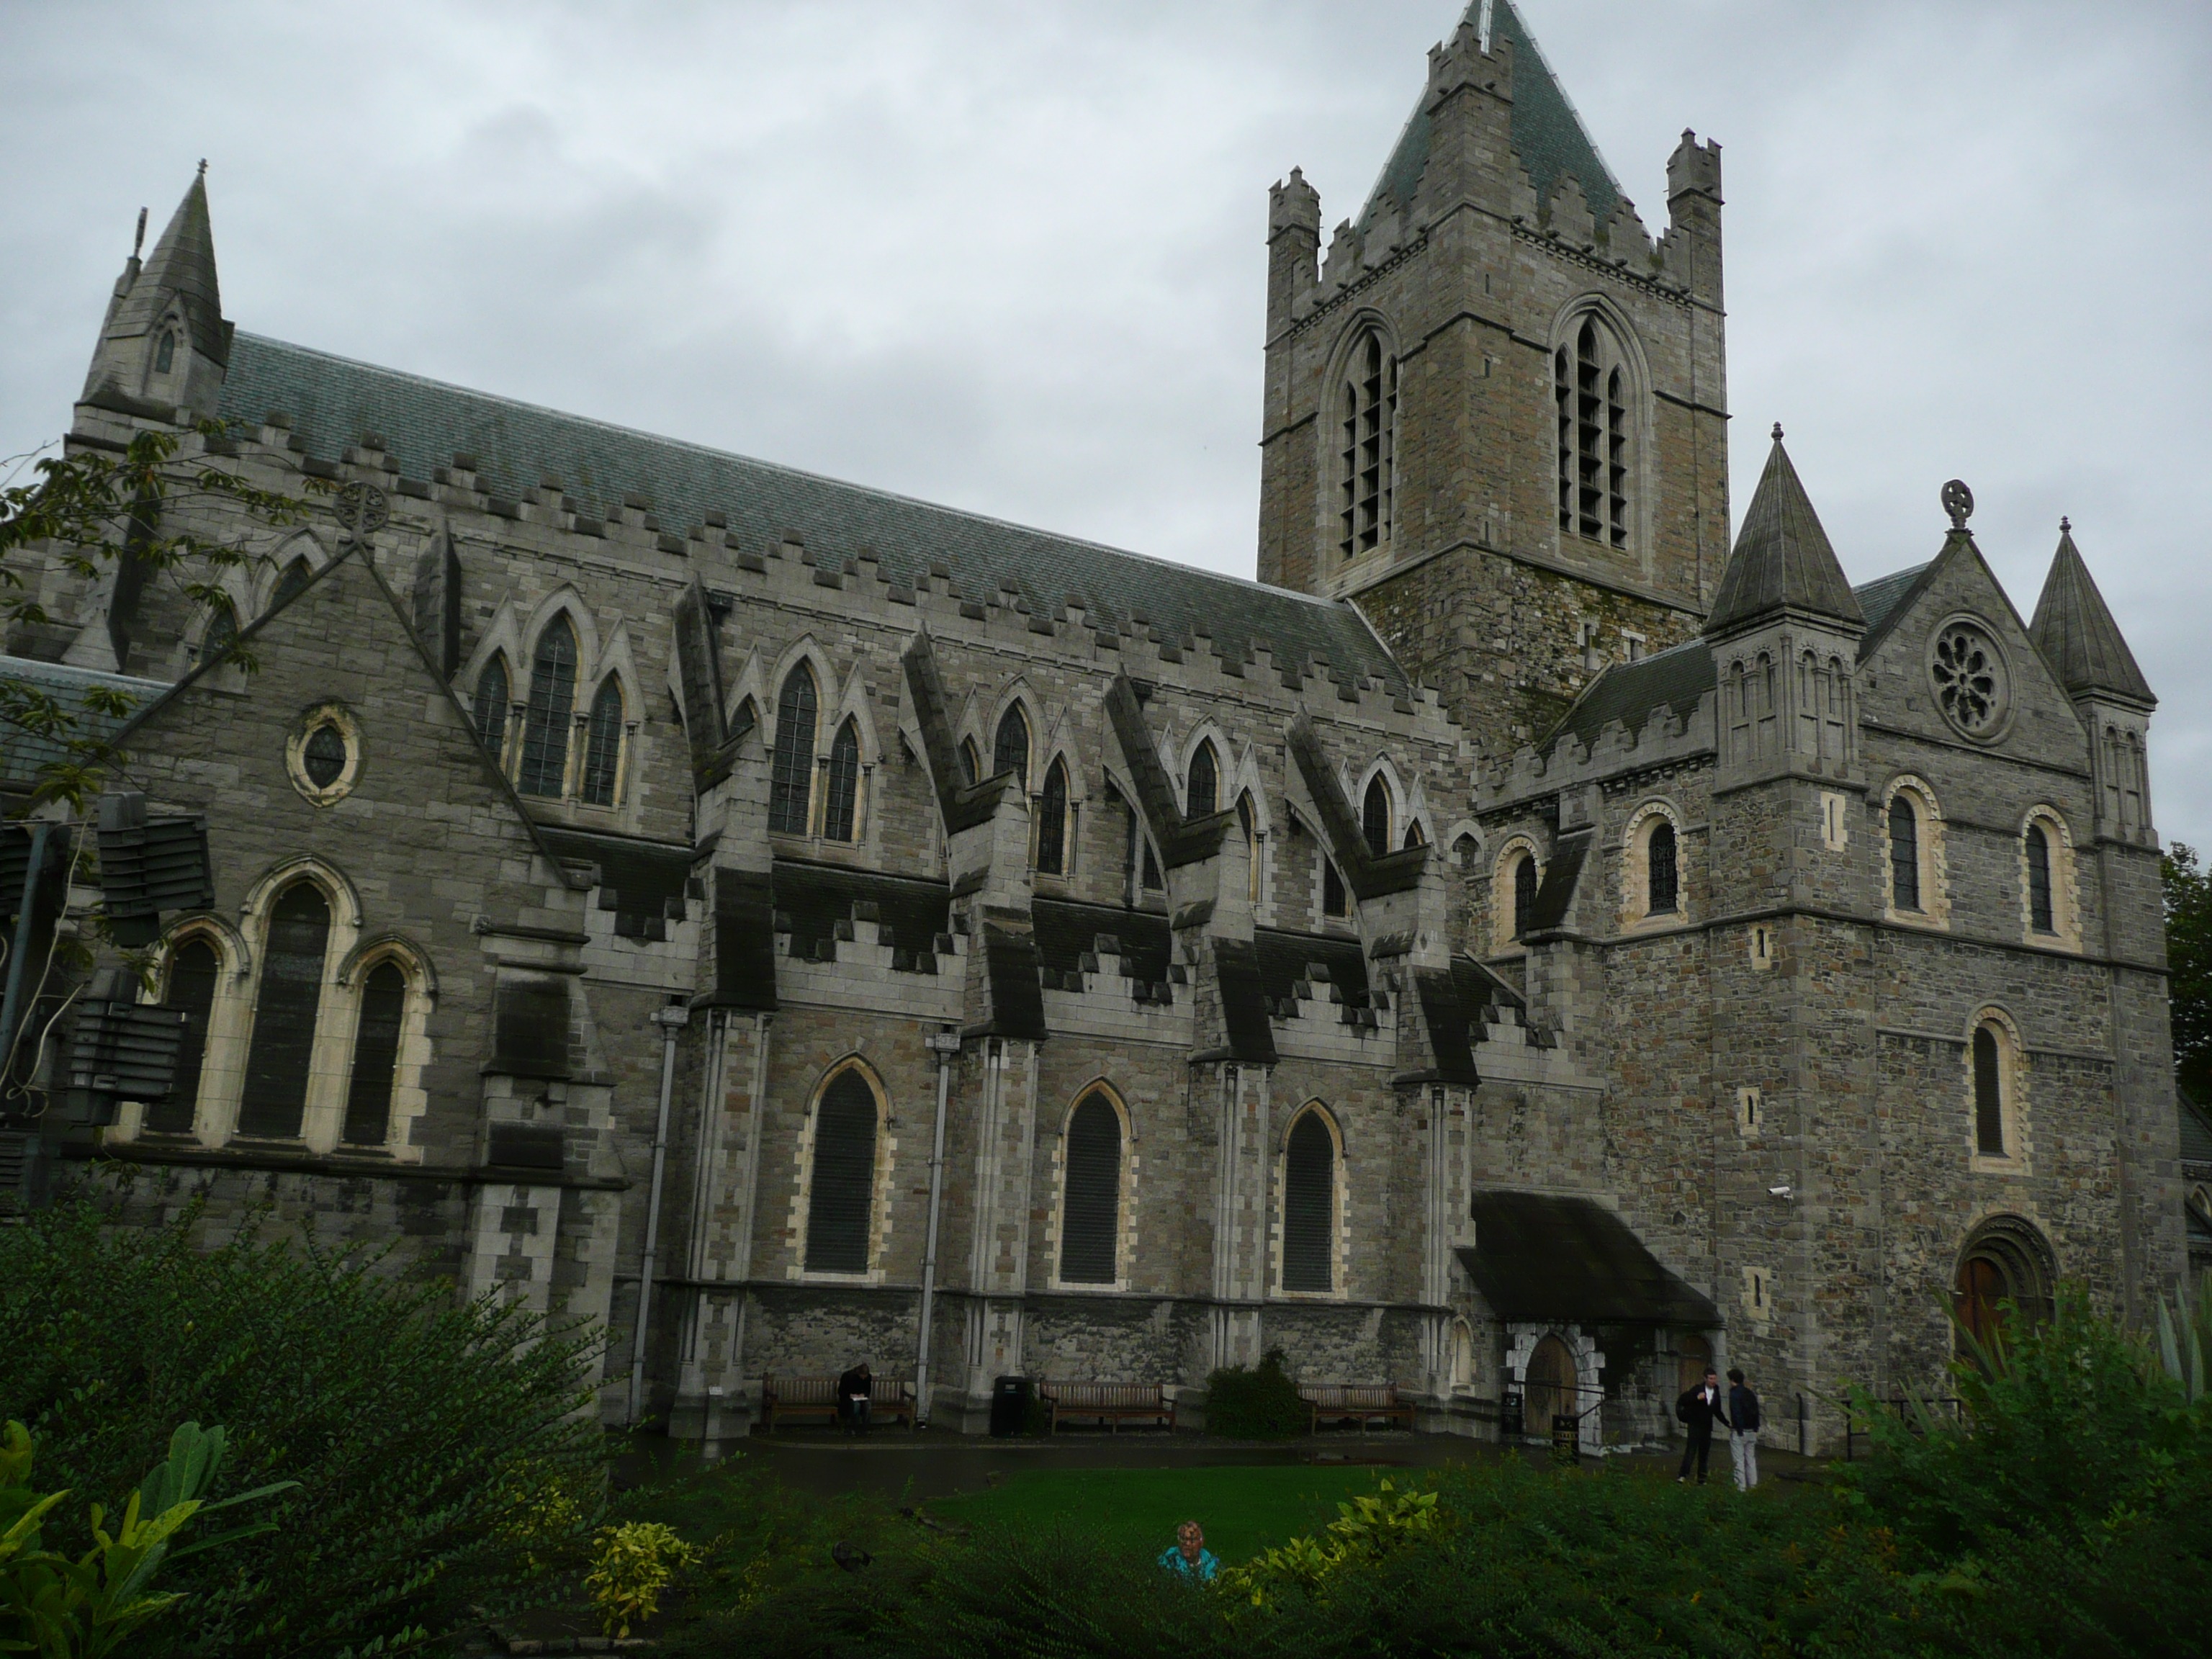
tree, grass, architecture, structure, mansion, building, chateau, city, castle, landmark, facade, church, cathedral, chapel, historic, tourism, place of worship, medieval architecture, design, spire, monastery, history, ireland, abbey, parish, estate, middle ages, dublin, manor house, architecture design, gothic architecture, tours, stately home, almshouse, trinity college, historic site, listed building, national trust for places of historic interest or natural beauty